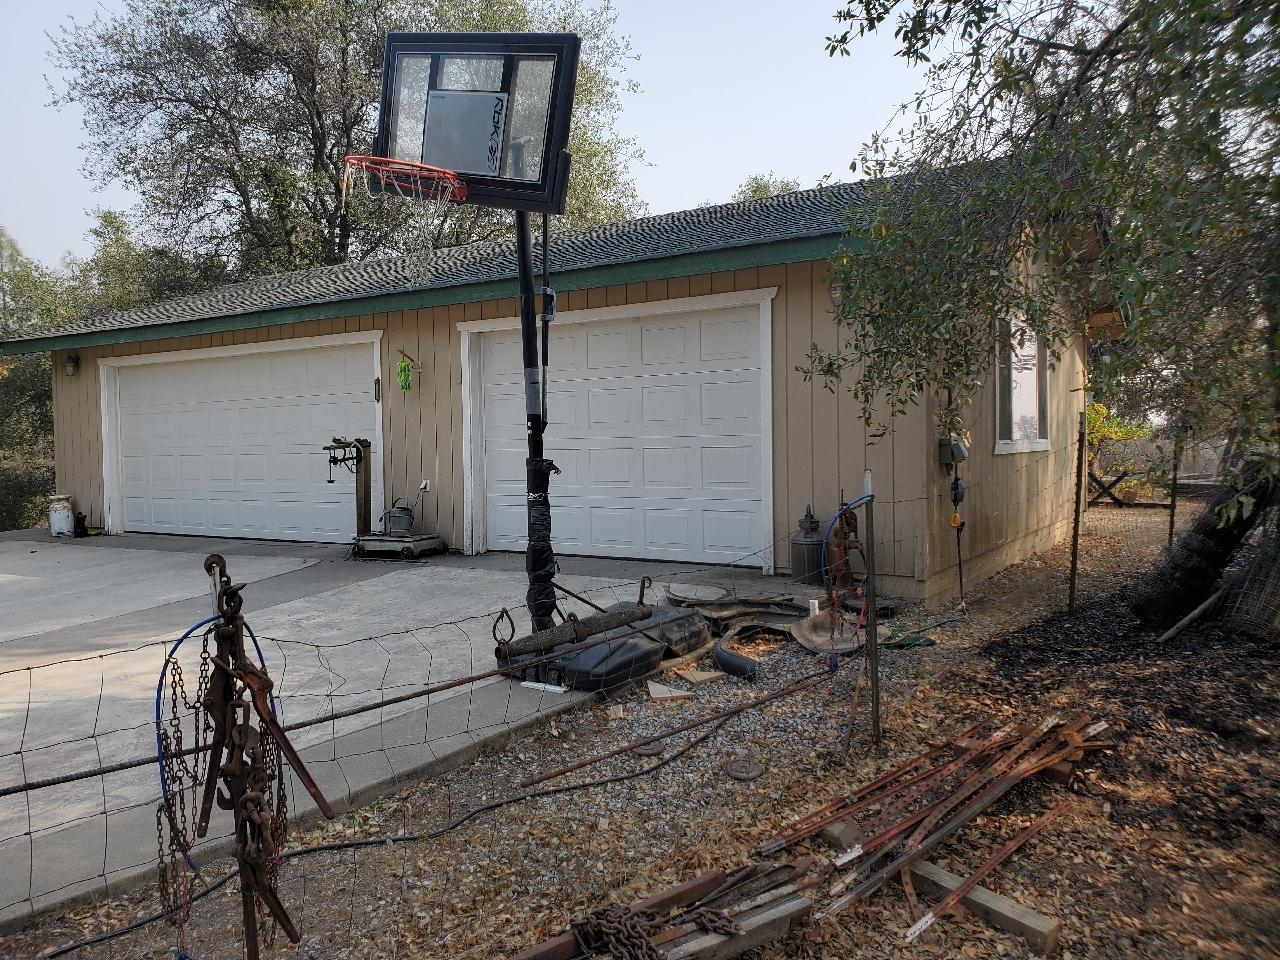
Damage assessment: no_damage